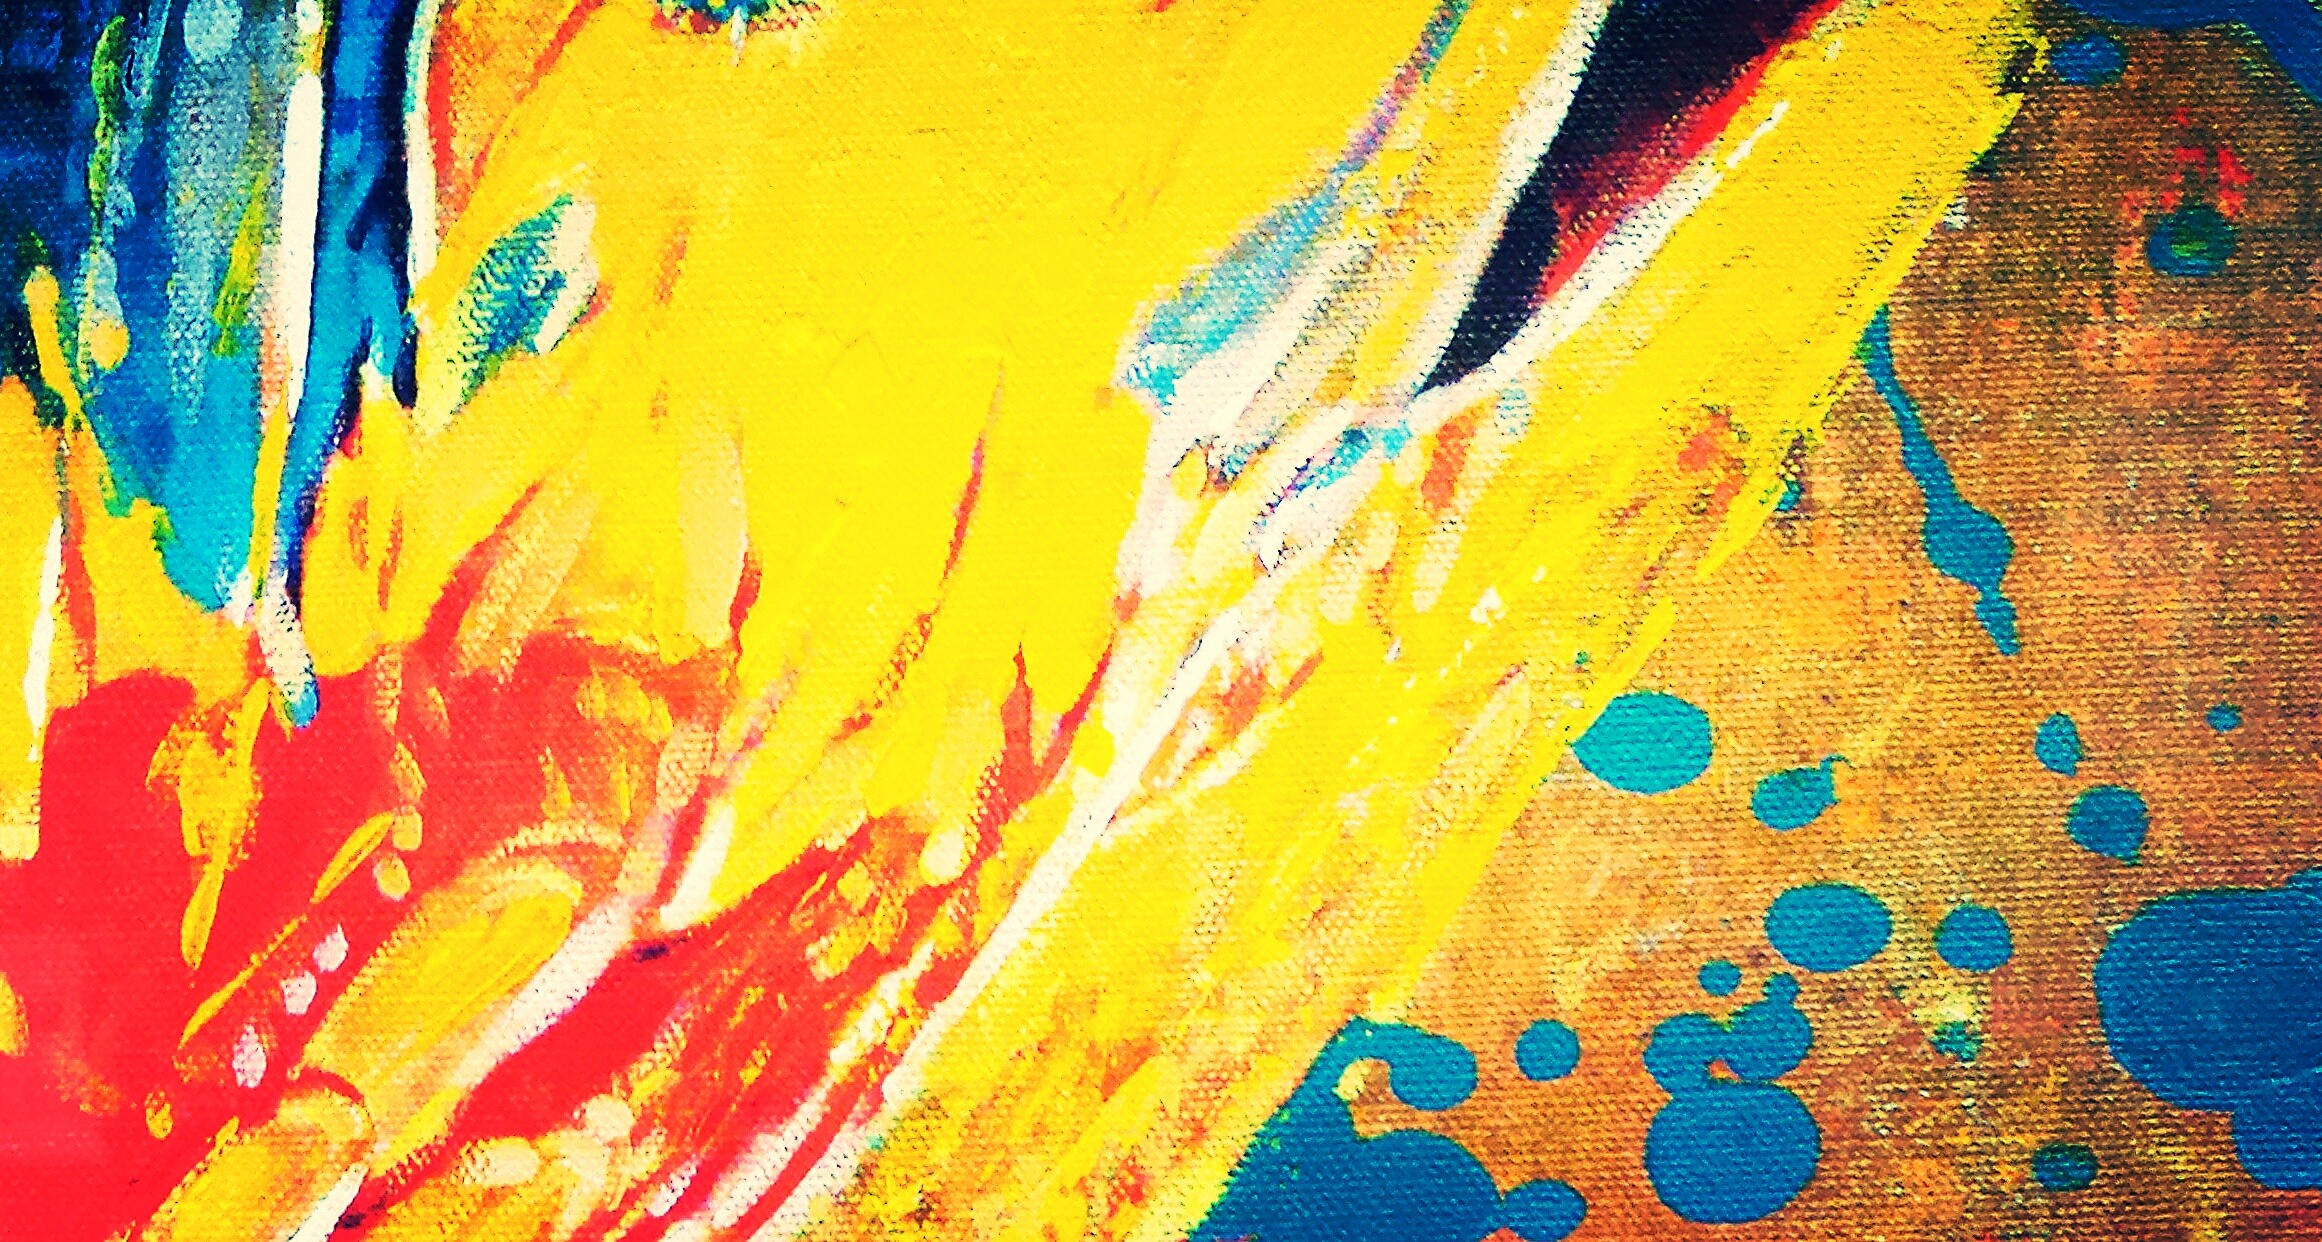
abstract, texture, pattern, color, yellow, painting, art, colors, modern art, acrylic paint, psychedelic art